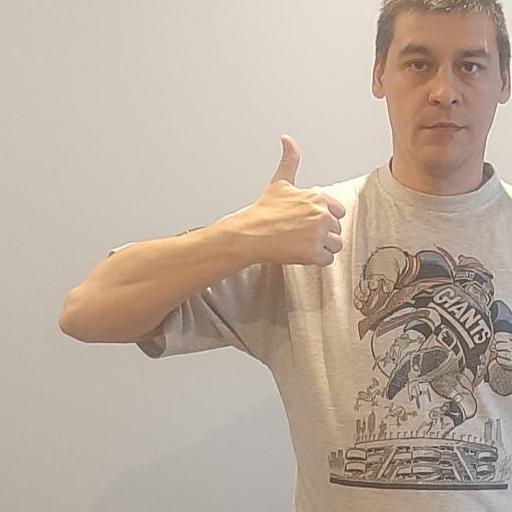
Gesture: like